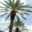
Label: palm_tree